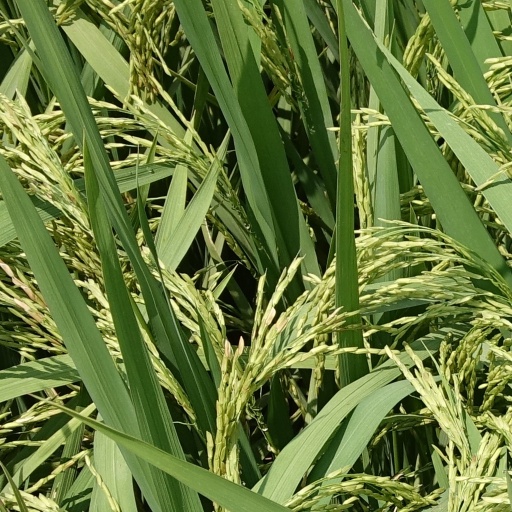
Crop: rice